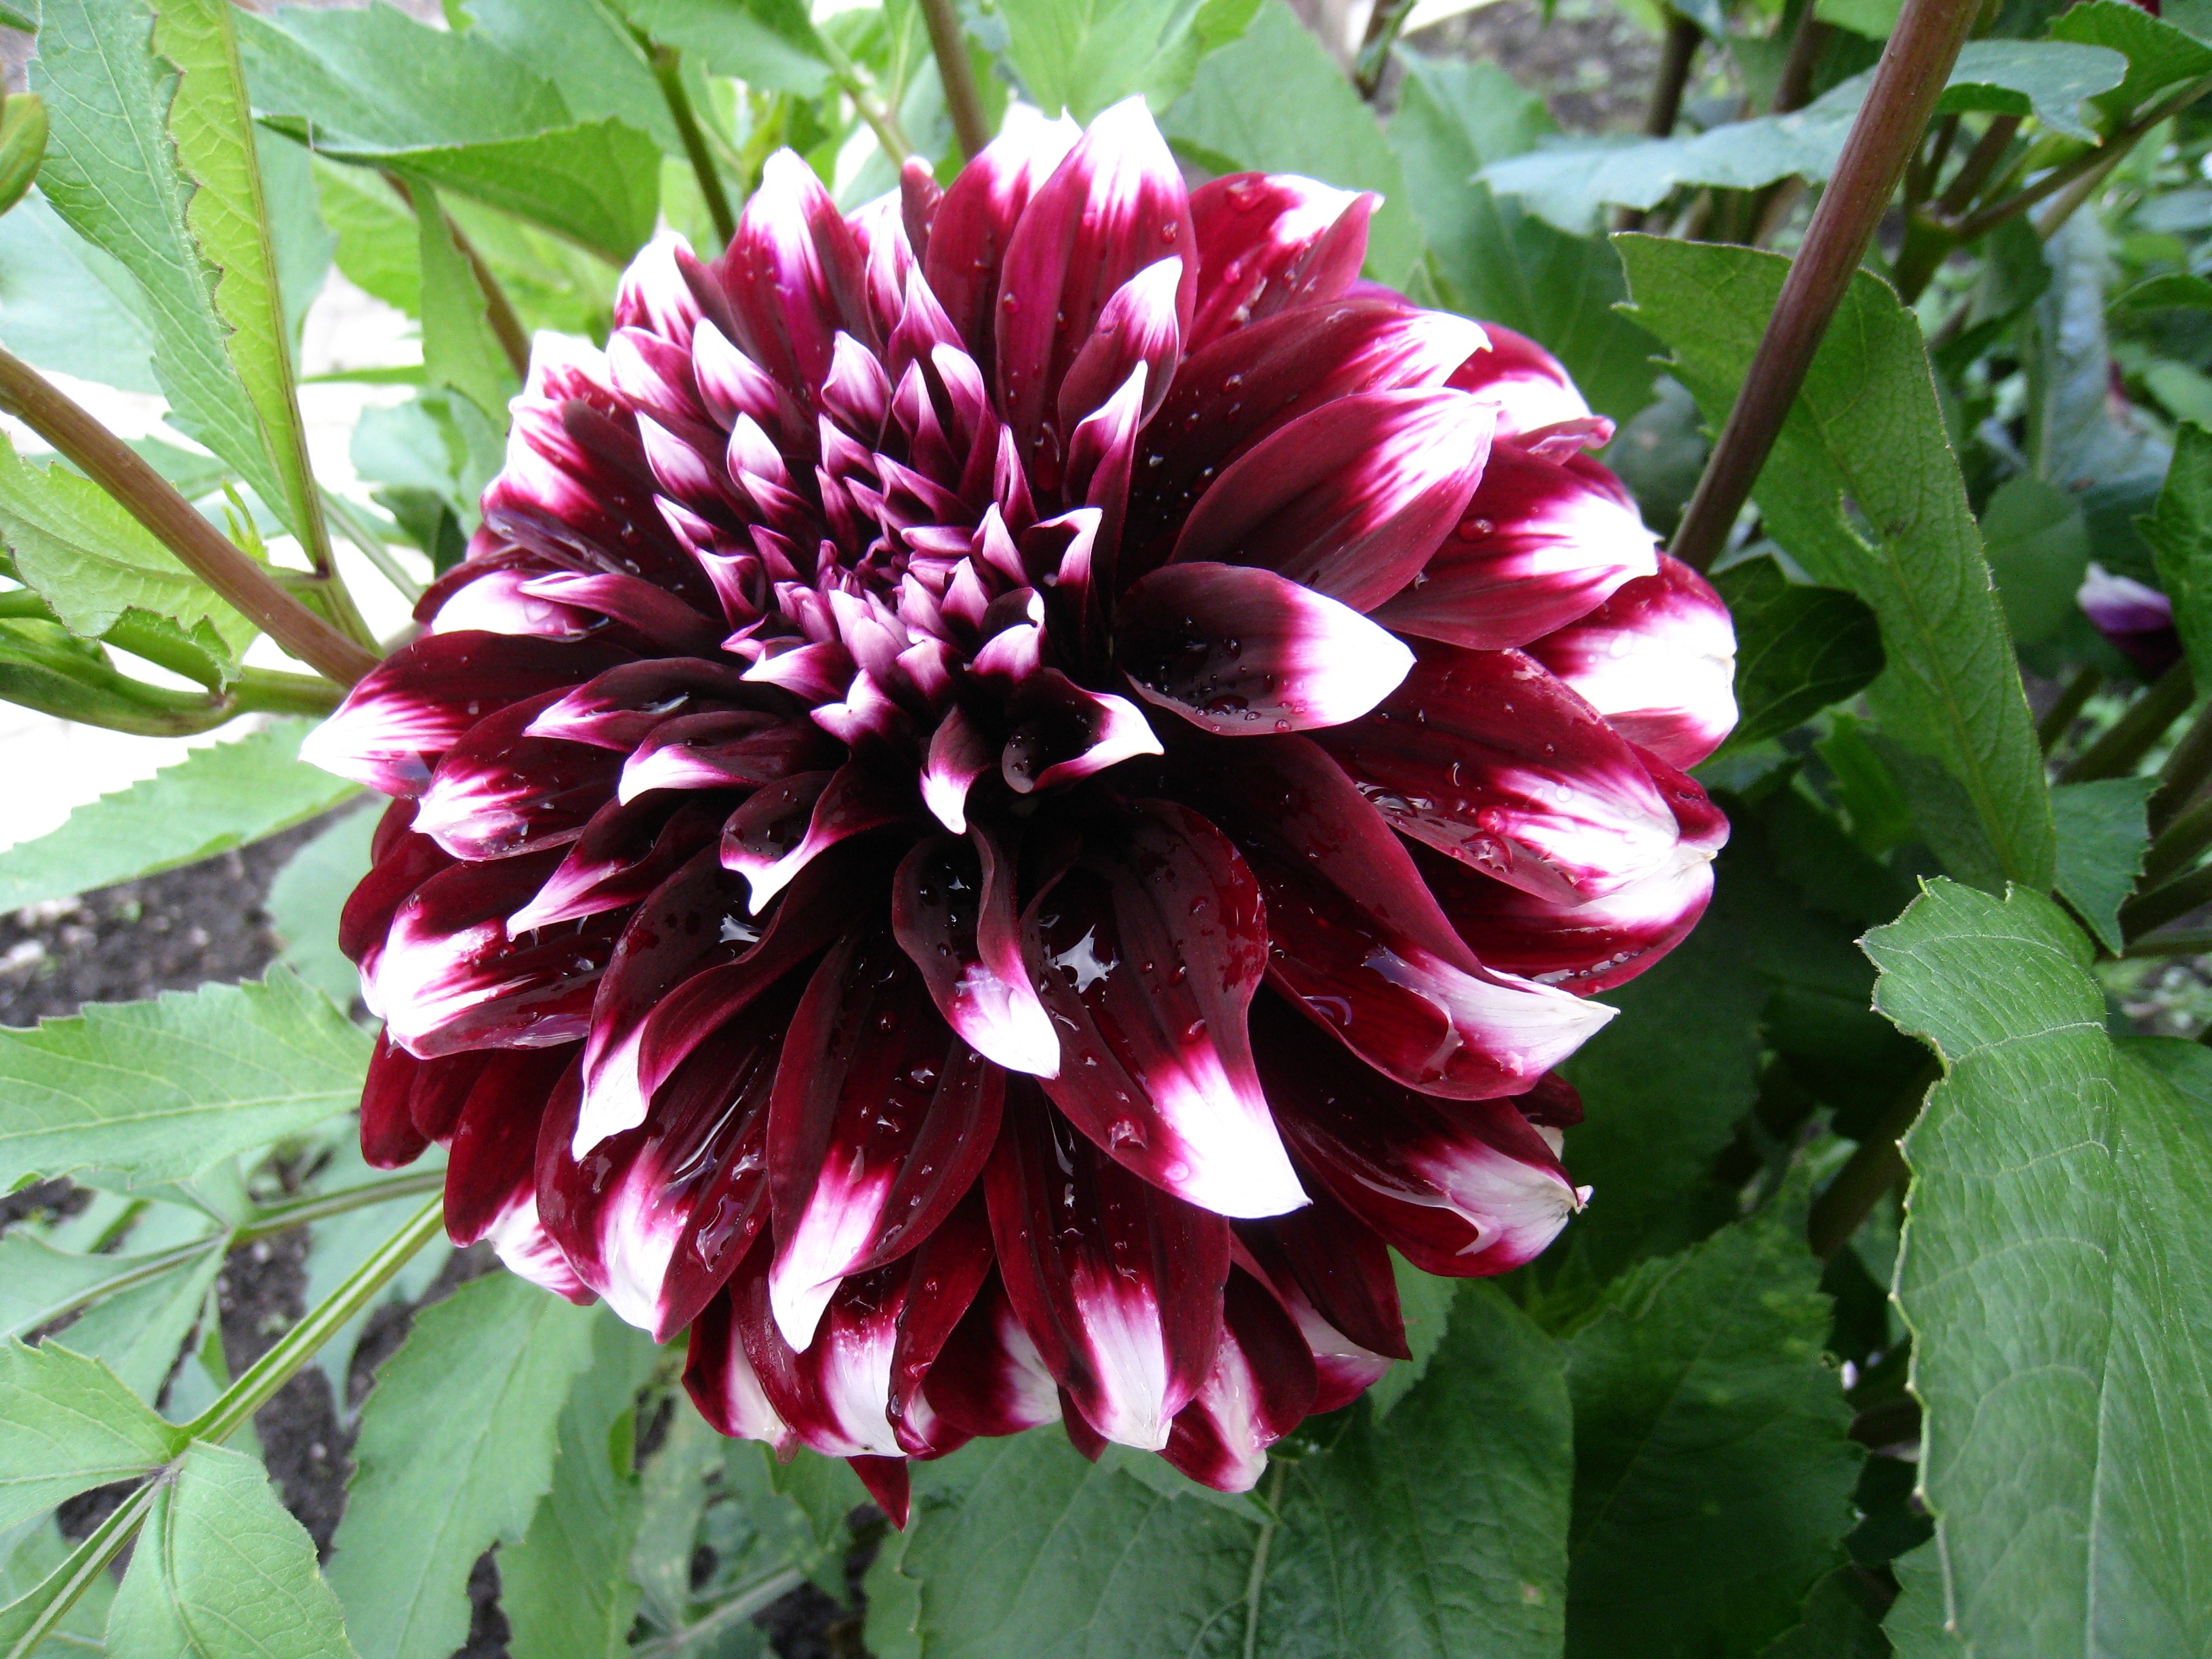
plant, white, leaf, flower, petal, summer, green, botany, garden, flora, dahlia, burgundy, flowering plant, daisy family, two tone, annual plant, land plant